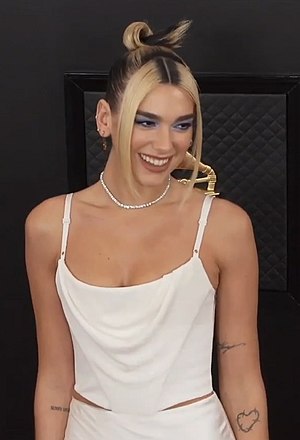
Dua Lipa
Dua Lipa er en engelsk-albansk sangerinde, sangskriver og model. Hendes musikalske karriere startede i en alder af 14 år, da hun begyndte at lave coverversioner af sange med andre kunstnere på YouTube. I 2015, skrev hun kontrakt med Warner Music Group og udgav sin første single snart efter. I december 2016 blev en dokumentarfilm om Lipa, bestilt af The Fader magasin, med titlen See in Blue.